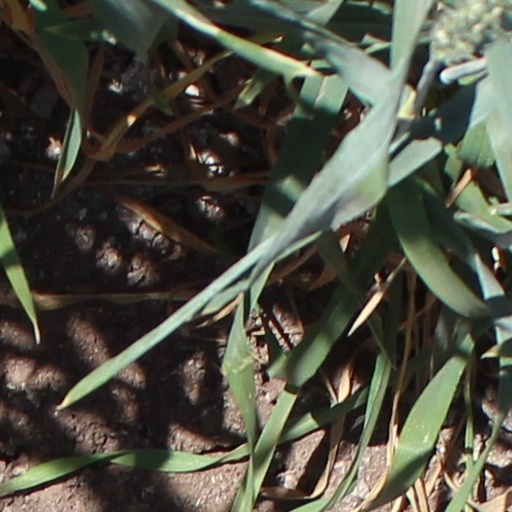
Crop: wheat